Hanuman: Da' Damdaar

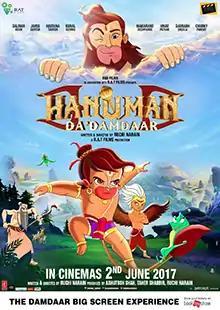
Theatrical release poster

Hanuman: Da’ Damdaar is a 2017 Indian mythological-adventure animated film, directed by Ruchi Narain, presented by RNB Films in association with R.A.T Films. It is a story of a boy, Hanuman set in 'mythological' times. The concept of the film is for children to have fun and learn something. Salman Khan unveiled the motion poster of the film on the occasion of Hanuman Jayanti on 11 April 2017. The film was released on 2 June 2017. Film Editor Hemanshu Rathod